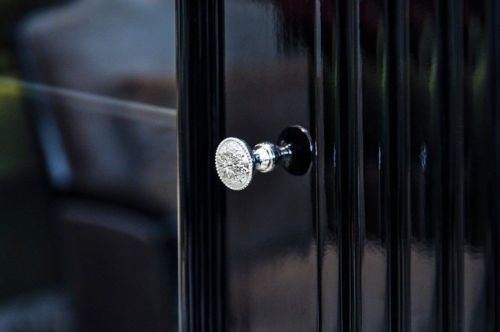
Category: cabinet